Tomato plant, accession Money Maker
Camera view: tilt-top (135 deg); turntable rotation: 30 degrees
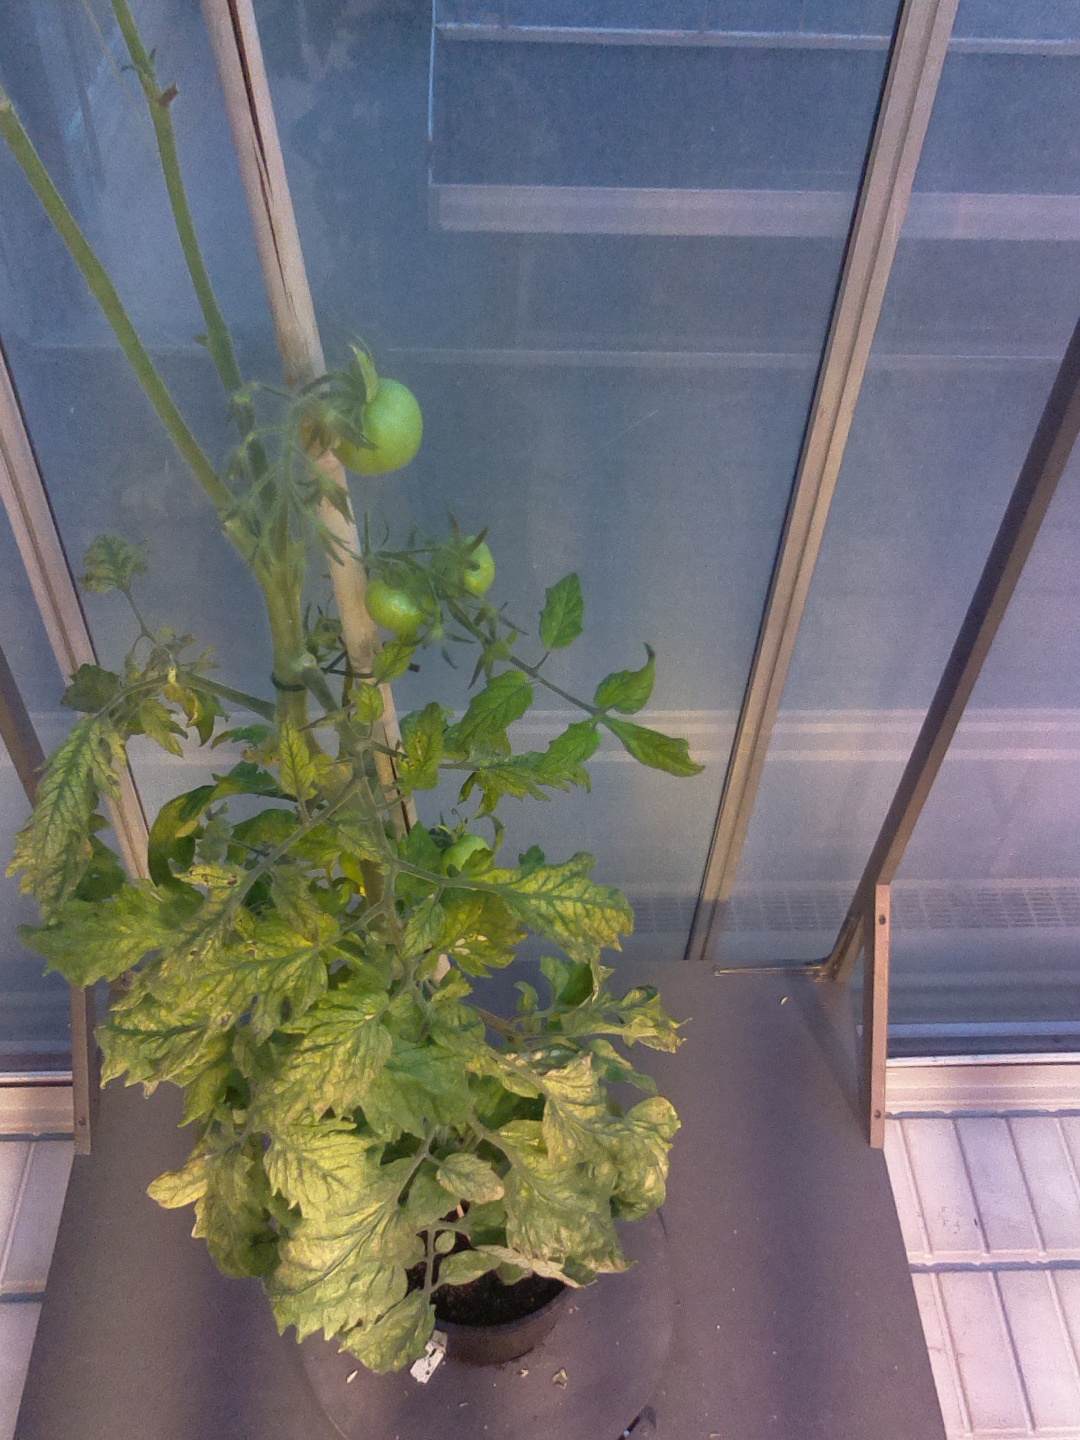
BBCH growth stage 79: 90% -100% of final fruit size